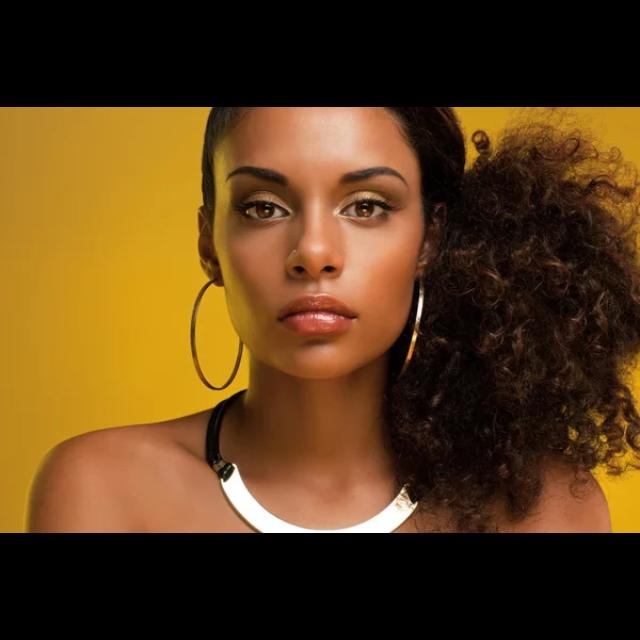
Portrait style: Real Portrait